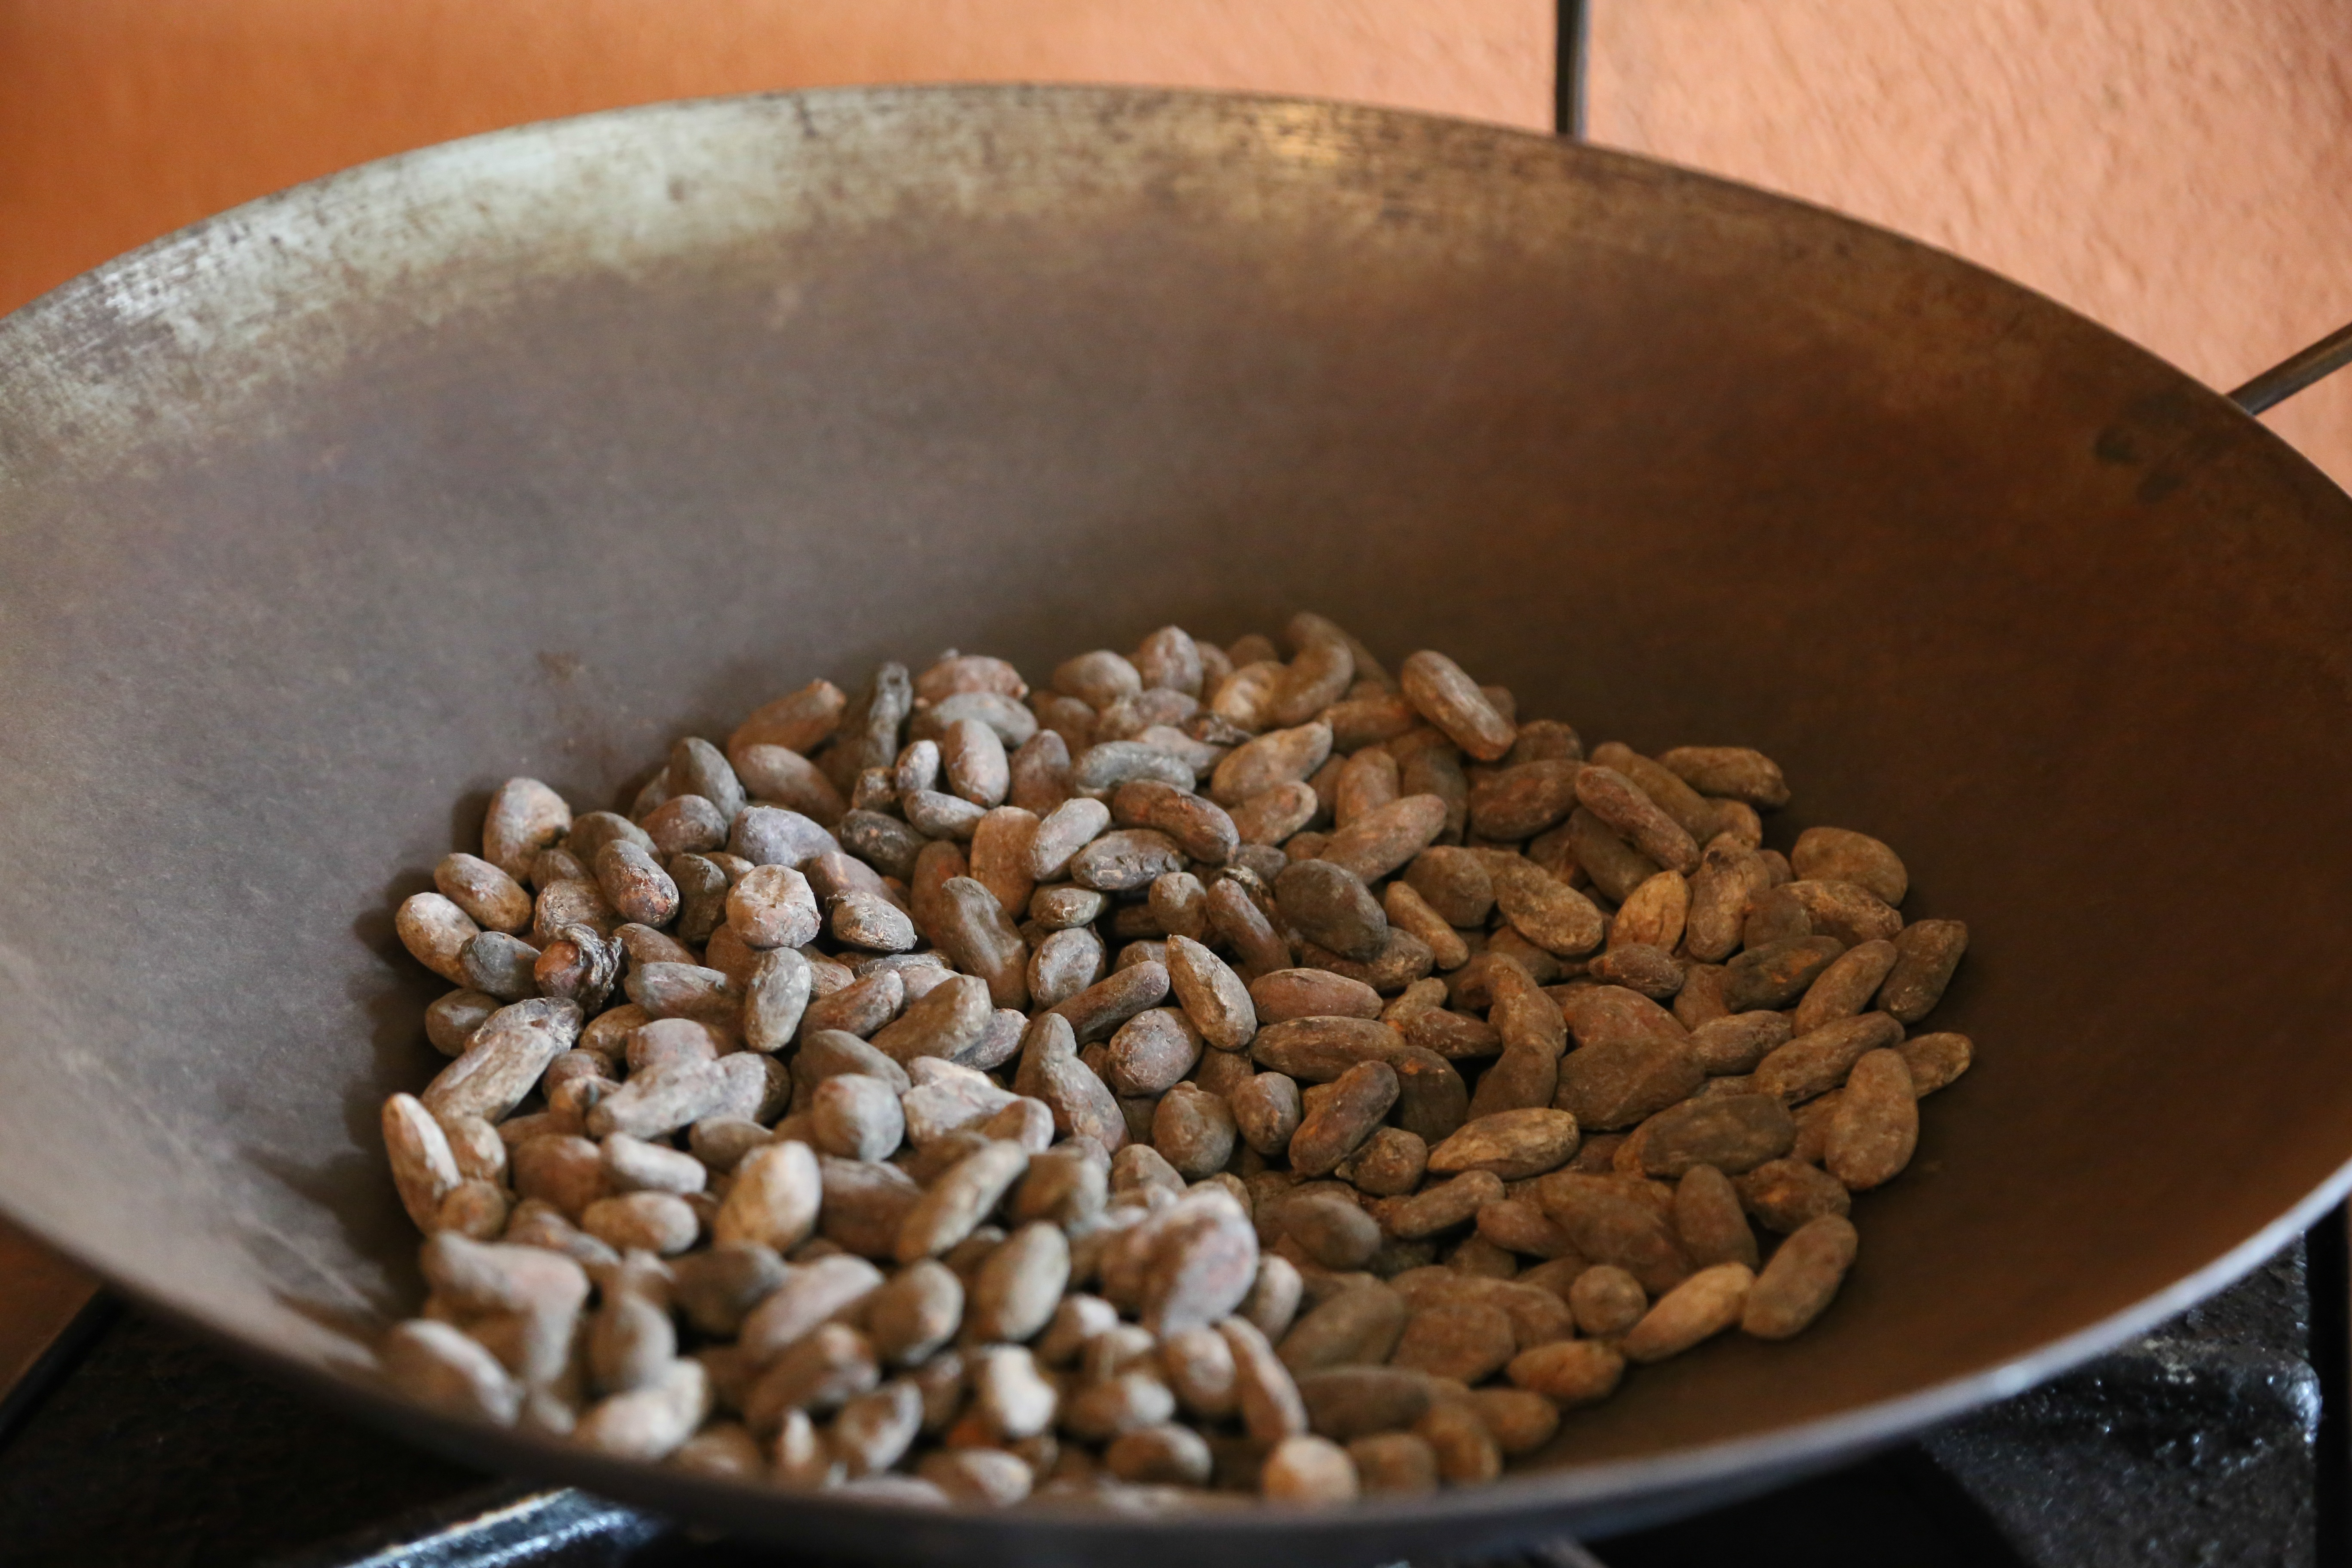
plant, seed, bean, dish, food, farming, harvest, produce, vegetable, crop, natural, agriculture, breakfast, chocolate, healthy, growing, raw, vegetarian food, organic, costa rica, flowering plant, grass family, raw cacoa